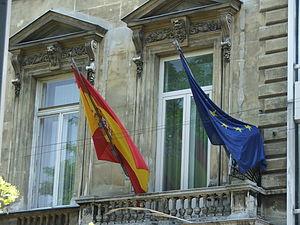
Ambassade d'Espagne à Vienne.